Katalin Szili

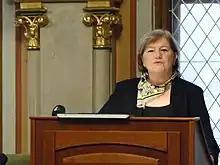
Katalin Szili as prime ministerial commissioner in November 2019

Following the 2014 national election, Szili gradually switched to Fidesz, and became a vocational supporter of Prime Minister Viktor Orbán, who retained his two-third majority in the Hungarian parliament. Upon the request of Deputy Prime Minister Zsolt Semjén, she was appointed Prime Ministerial Commissioner on 1 March 2015. Her task covers "coordination tasks related to the aspirations of autonomy in the Carpathian Basin and the concepts of autonomy of social, political and non-governmental organizations, in cooperation with the State Secretariat for National Policy of the Prime Minister's Office, and liaison with European Union and international organizations."